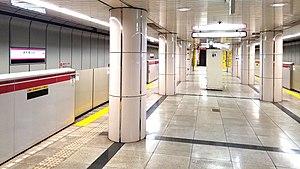
Nerima-Kasugachō est une station du métro de Tokyo sur la ligne Ōedo dans l'arrondissement de Nerima à Tokyo. Elle est exploitée par le Bureau des Transports de la Métropole de Tokyo.